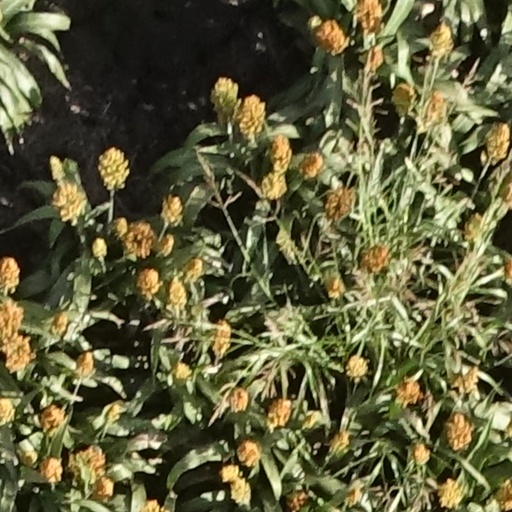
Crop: sorghum